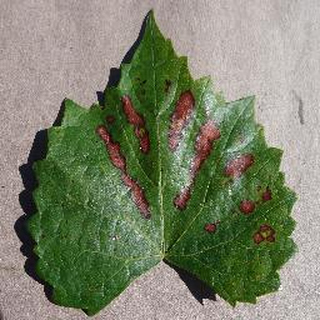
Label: grape_esca_black_measles